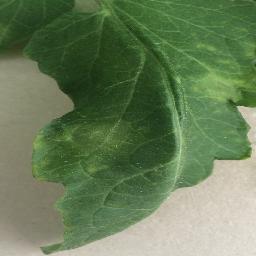
Label: Tomato___Late_blight